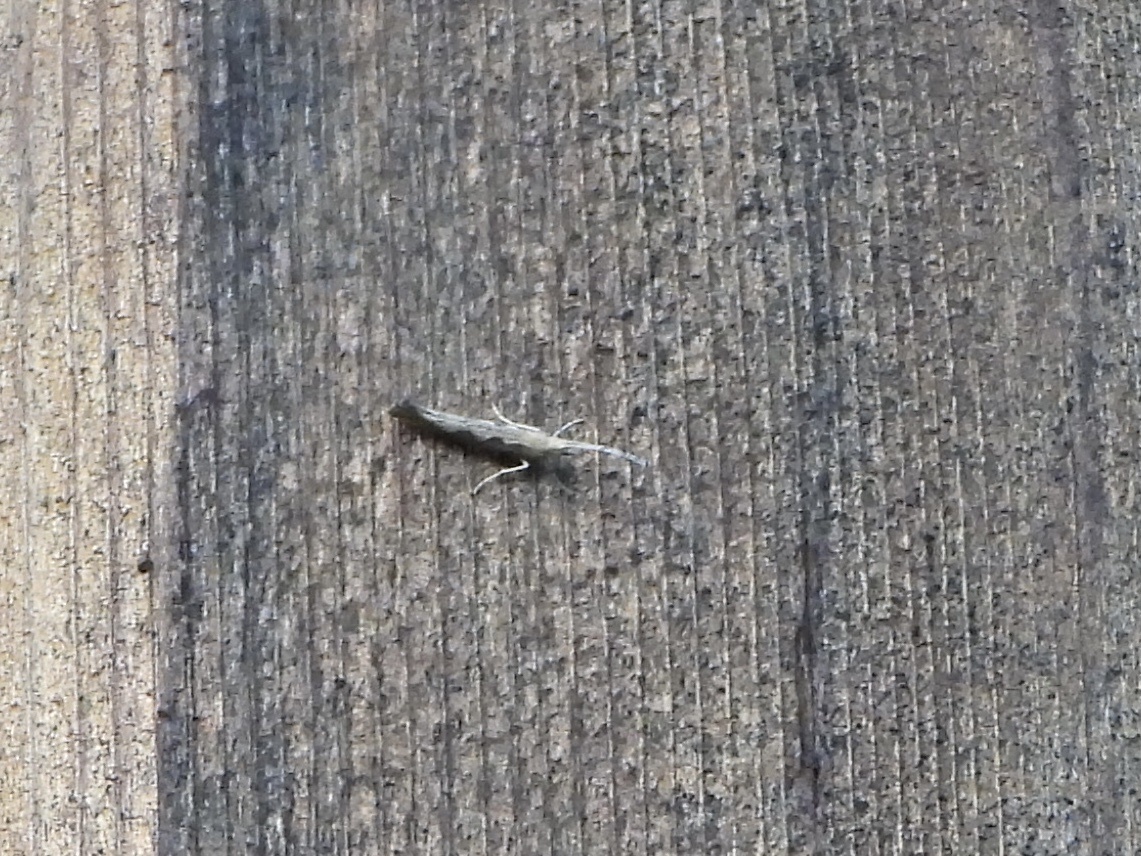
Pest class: diamondback_moth